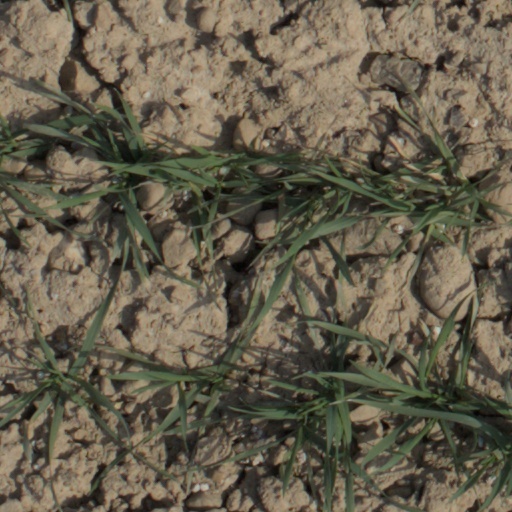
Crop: wheat